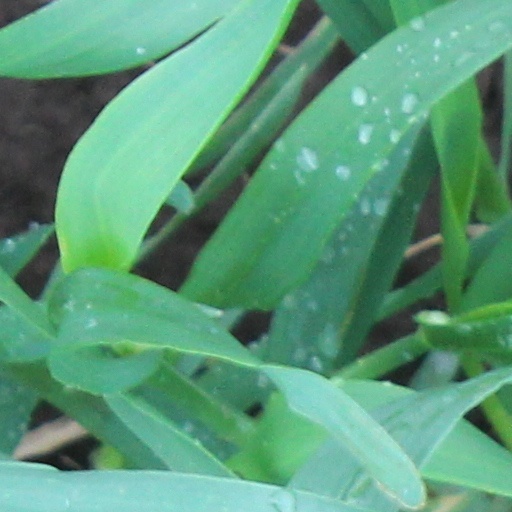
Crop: wheat